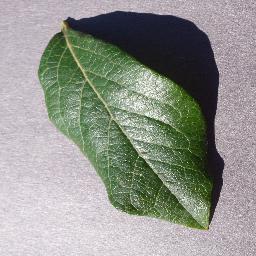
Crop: blueberry
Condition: healthy